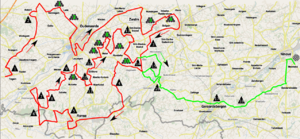
La 95ᵉ édition du Tour des Flandres s'est déroulée le 3 avril 2011 avec une victoire de Nick Nuyens au sprint devant Sylvain Chavanel et Fabian Cancellara. Il s'agit de la septième épreuve de l'UCI World Tour 2011.